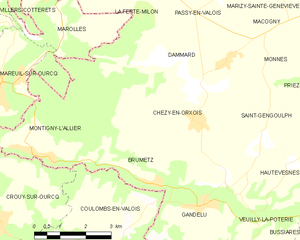
Carte des communes françaises: Chézy-en-Orxois